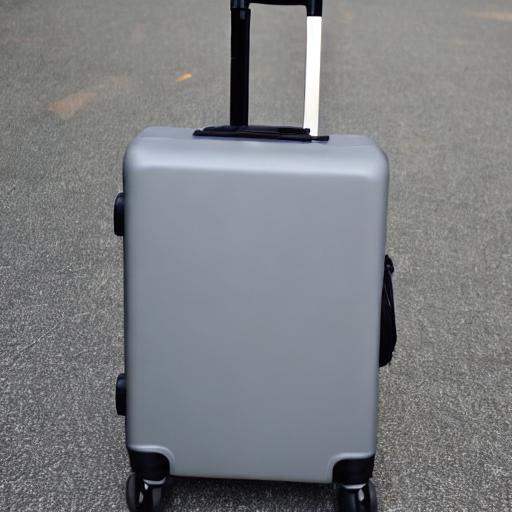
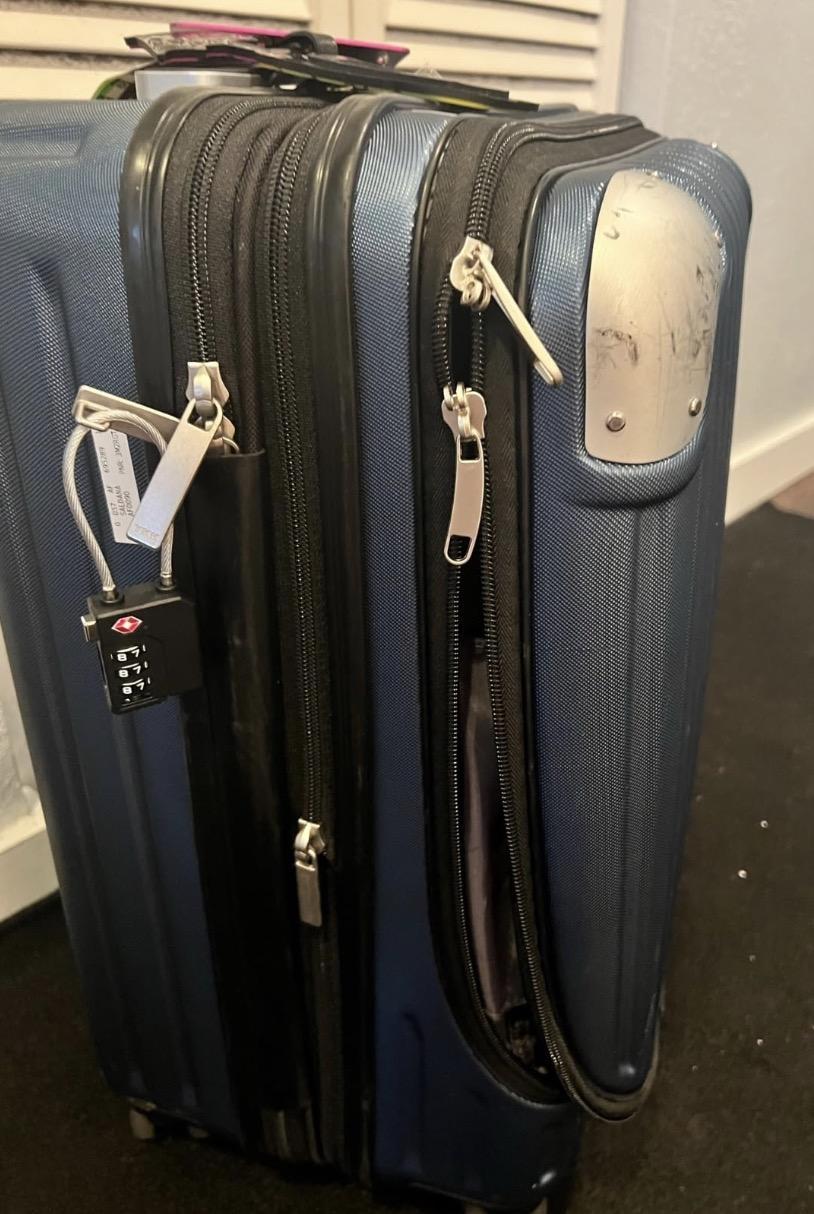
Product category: items_tea
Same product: no